Boisville-la-Saint-Père

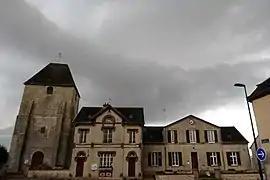
The church and town hall in Boisville-la-Saint-Père

Boisville-la-Saint-Père is a commune in the Eure-et-Loir department in northern France.